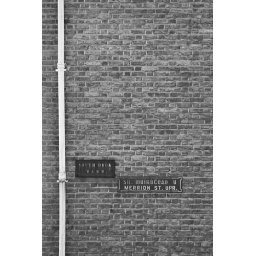
Random street sign in dublin. I like the texture in the walls.